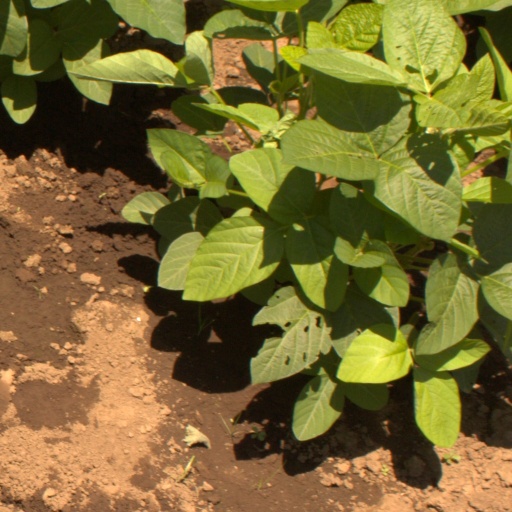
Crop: soybean